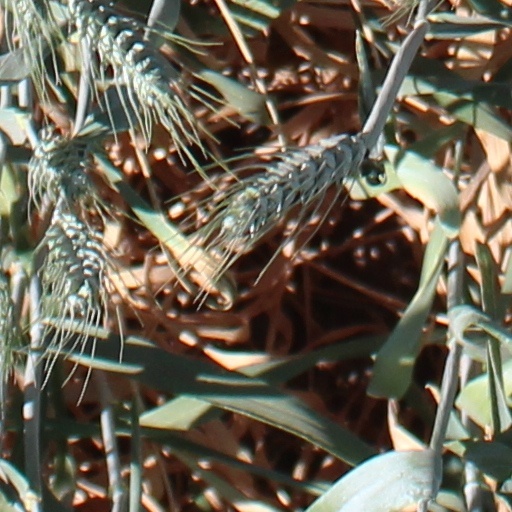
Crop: wheat